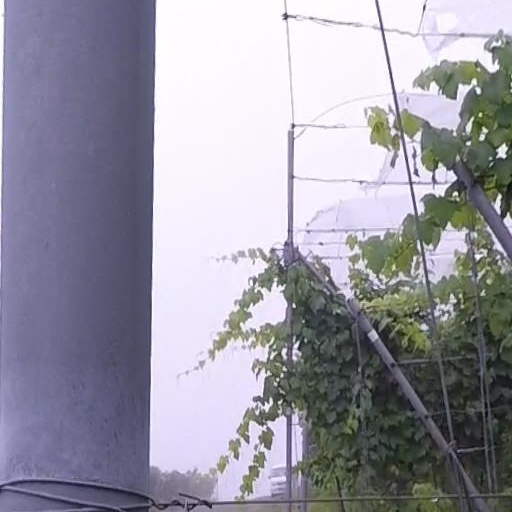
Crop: grape